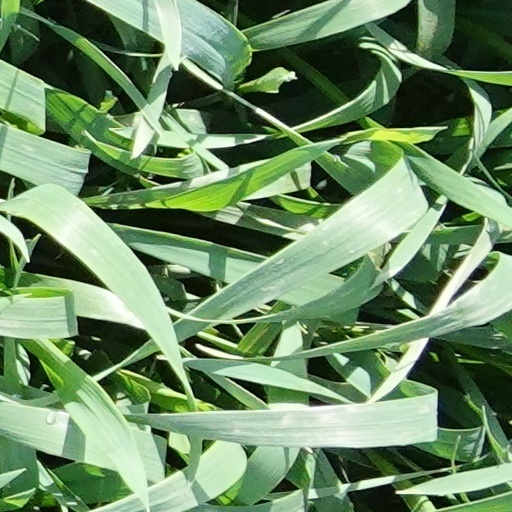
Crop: wheat